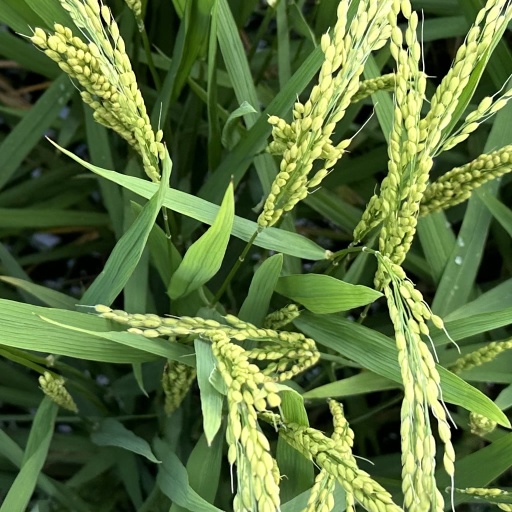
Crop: rice